Mining Encyclopedia

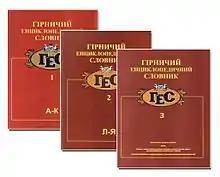
"Encyclopedic Dictionary of Mining"

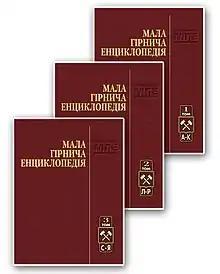
"Concise Mining Encyclopaedia"

The Mining Encyclopedia is a comprehensive set of Ukrainian-language encyclopedias about the science and technology of mining. The encyclopedias were compiled by a team of earth scientists headed by Ukrainian researcher Volodymyr Biletskyy.